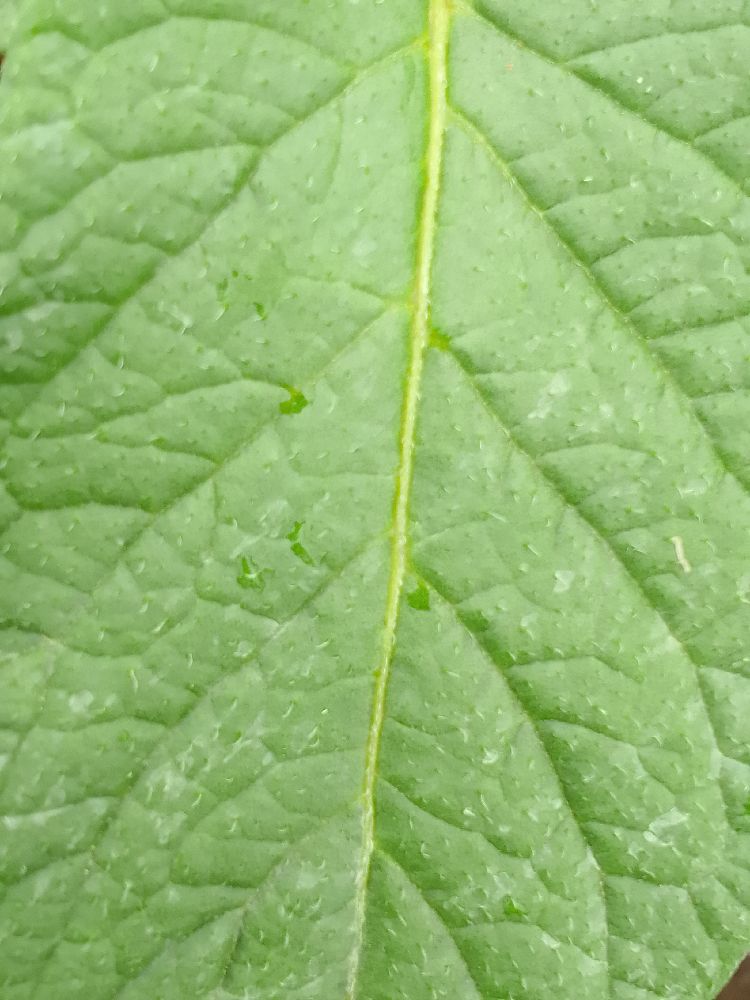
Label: Healthy